Ottawa, Arnprior and Parry Sound Railway

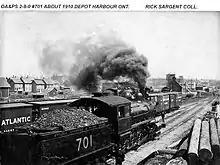
OA&PS engine #701 2-8-0 built by Baldwin Locomotive Works. The engine is shown in Depot Harbour, the western end of the line, just outside Parry Sound.

Booth and the town could not come to an agreement on the price of the harbour lands, and much to the town's anger, Booth decided to move the end of the line out of town. Taking advantage of a law that allowed Indian lands to be expropriated for railway use, he set the end of the line to the southwest of town and started building the new town of Depot Harbour in 1897. In 1898, Booth created a steamship company called the Canada Atlantic Transport Company. This allowed him to transport cargo by boat and rail from Thunder Bay to Ottawa faster than any other route then in existence.